Renault Mégane

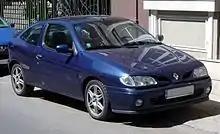
Renault Mégane Coupé 16V Monte Carlo (pre-facelift)

In March 1991, all four styling proposals were developed into full scale (1:1). Theme C by Michel Jardin was chosen by Le Quement and frozen for production in April 1992. The first prototypes were built and presented to management in December 1992. Approximately 432 prototypes were built (at Rueil assembly) and destroyed during development.